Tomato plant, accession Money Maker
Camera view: vertical (180 deg); turntable rotation: 150 degrees
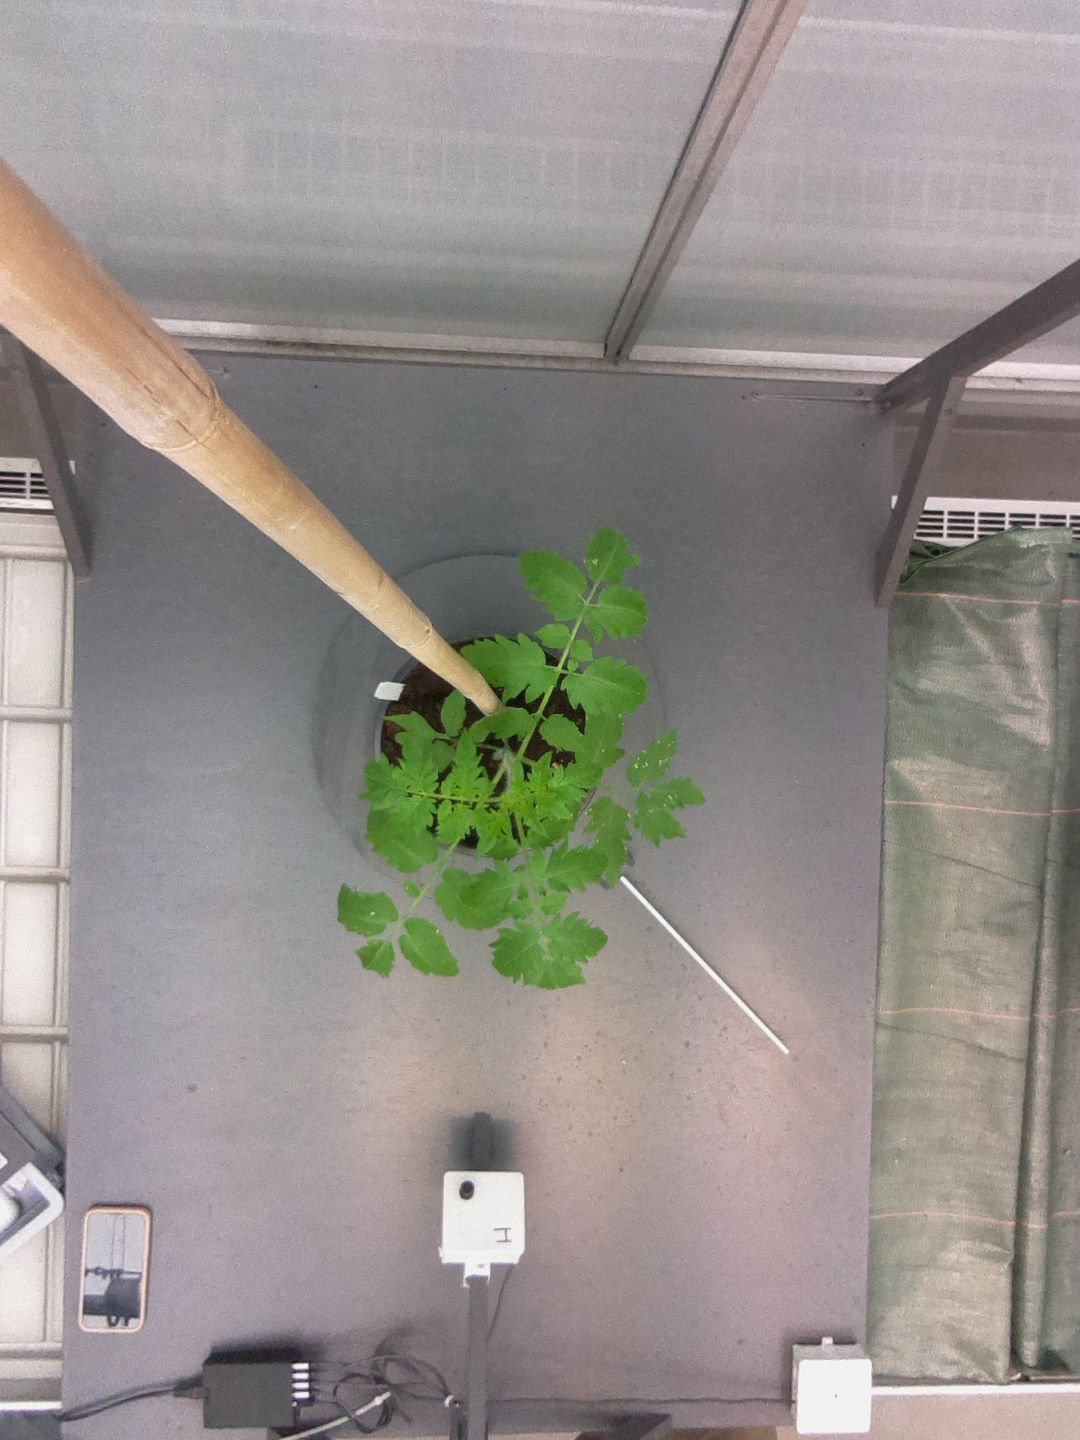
BBCH growth stage 13: 6 of true leaves visible